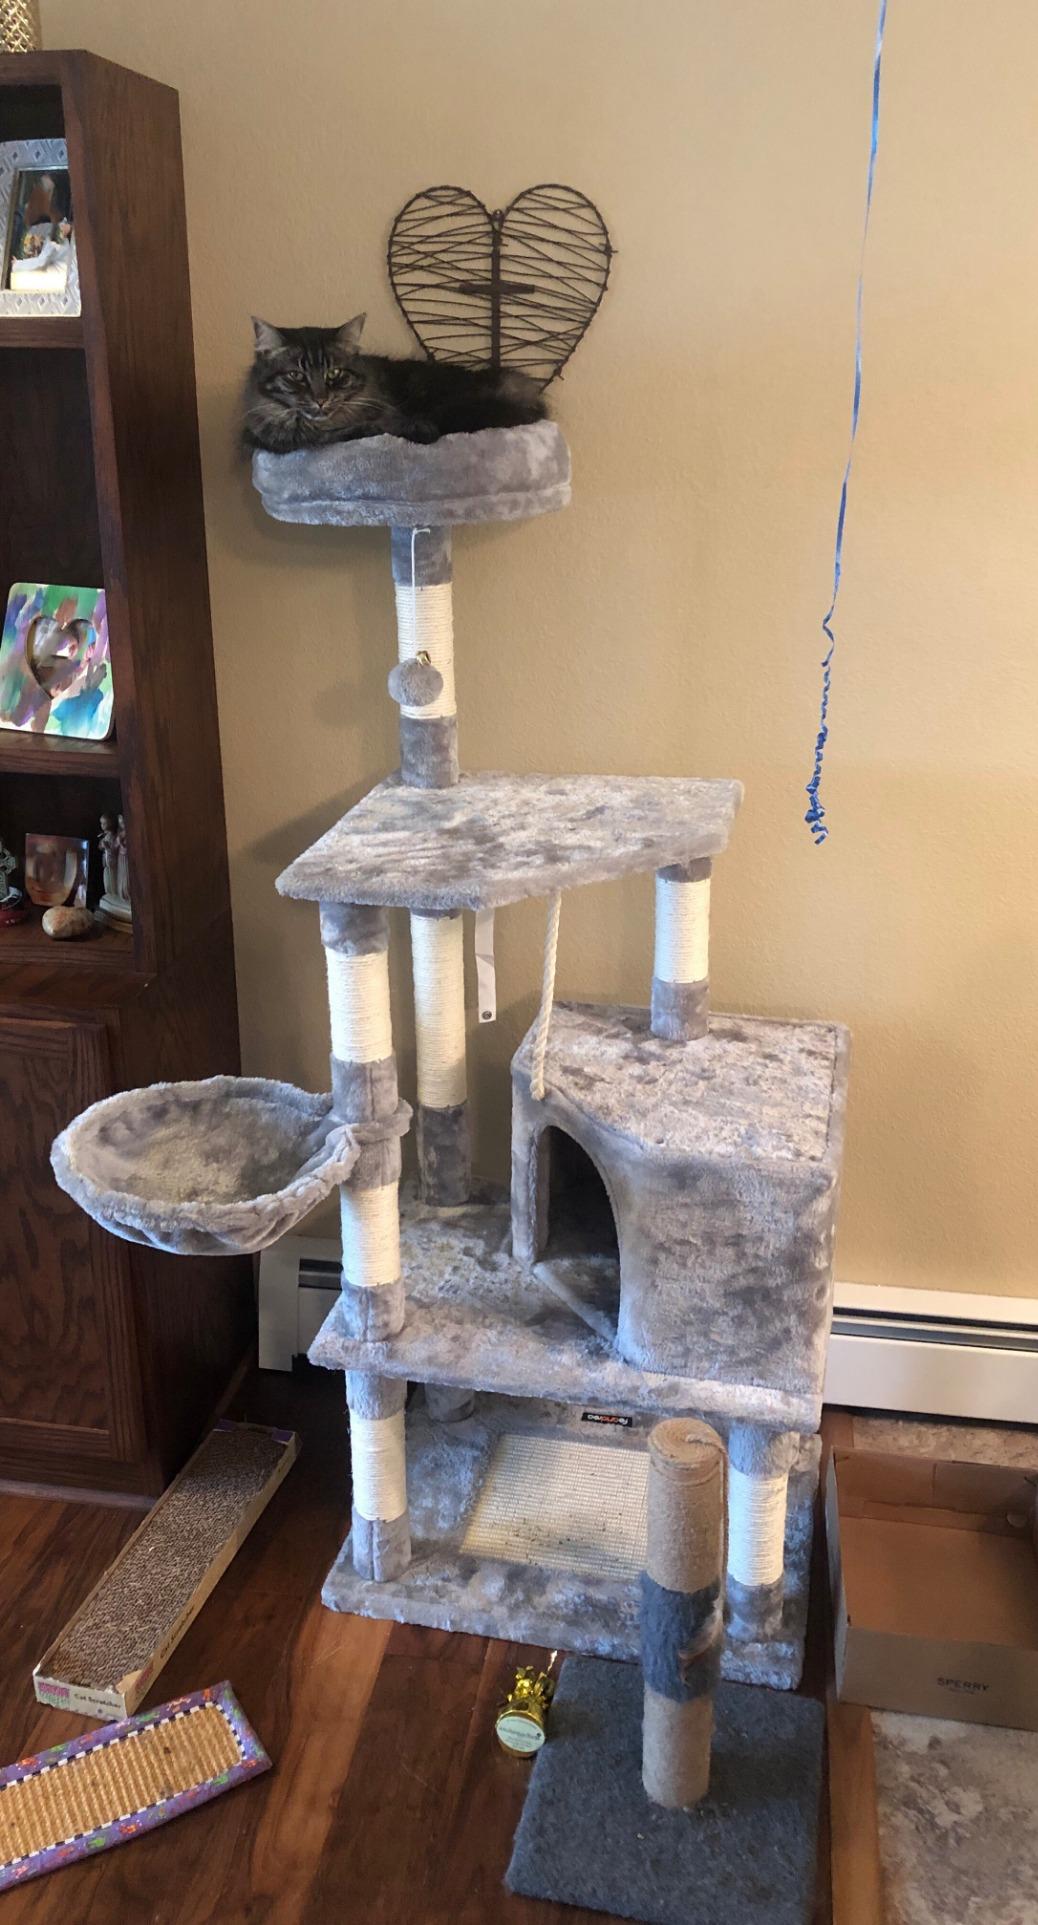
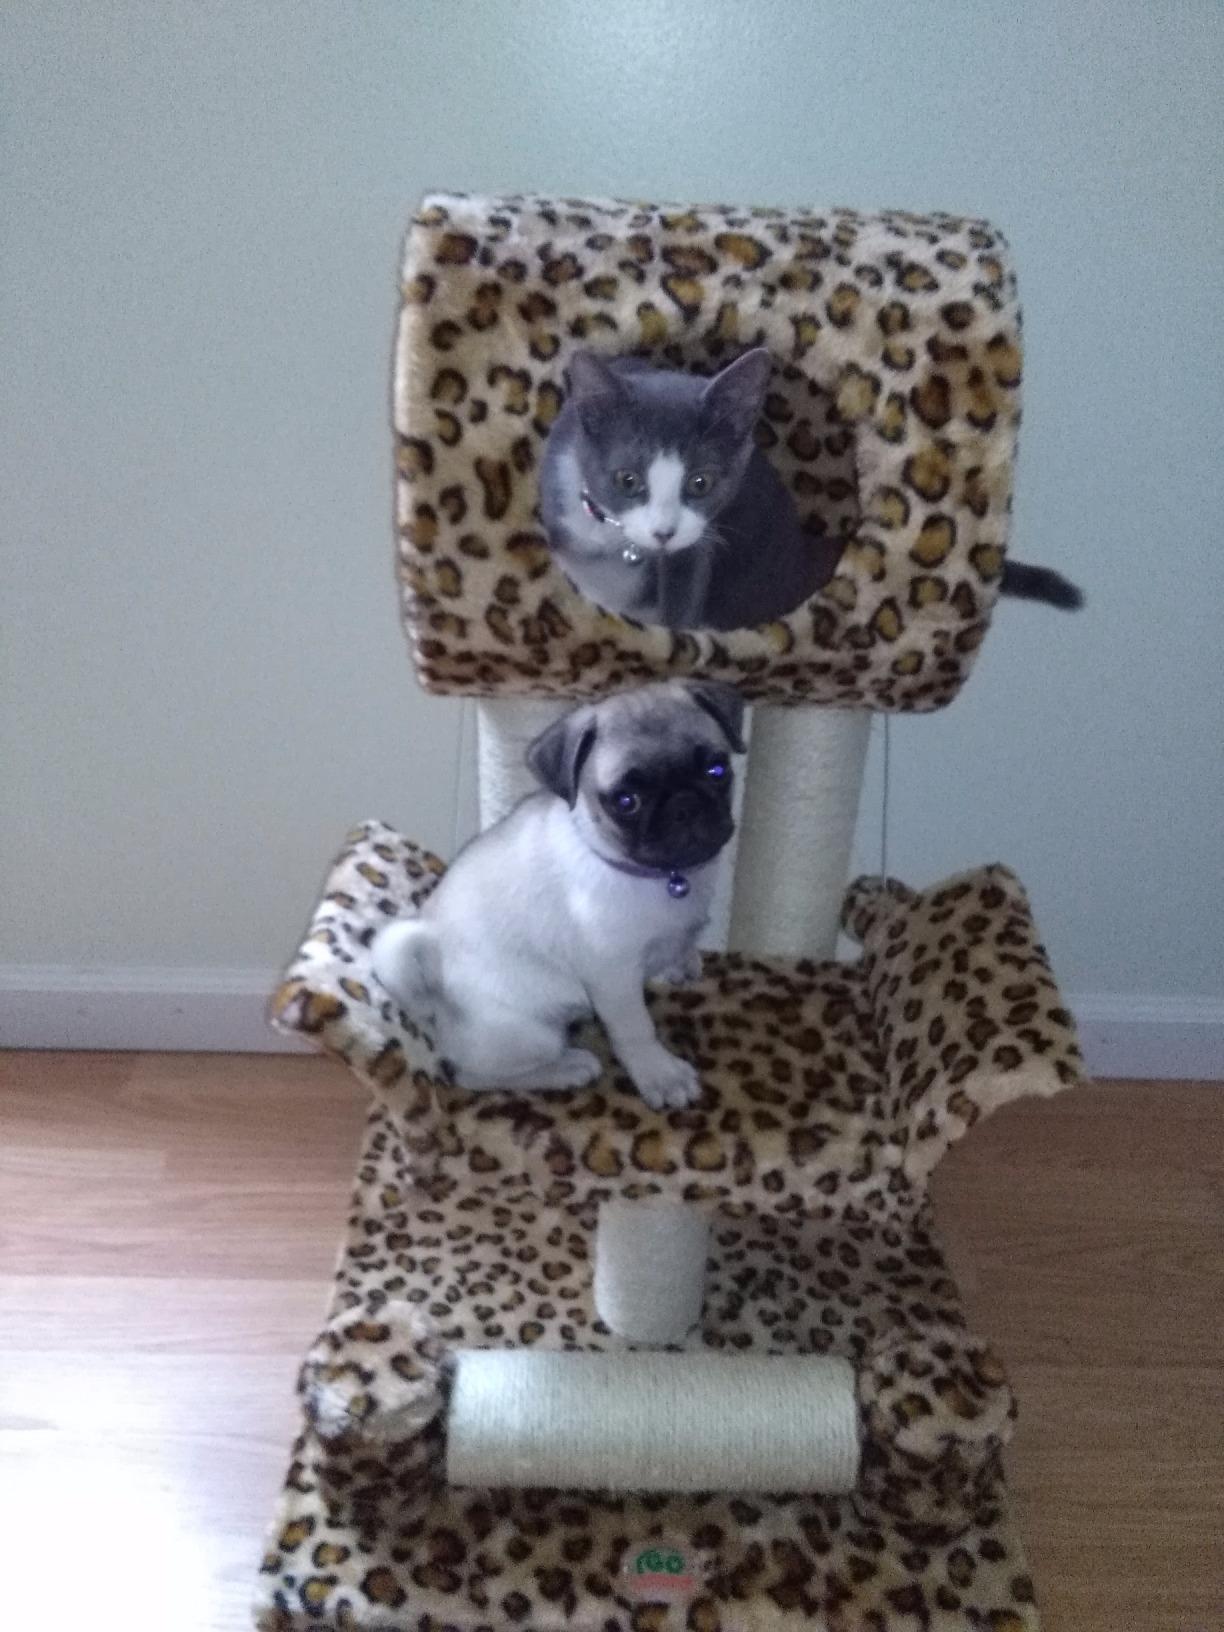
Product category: items_cat tree
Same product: no